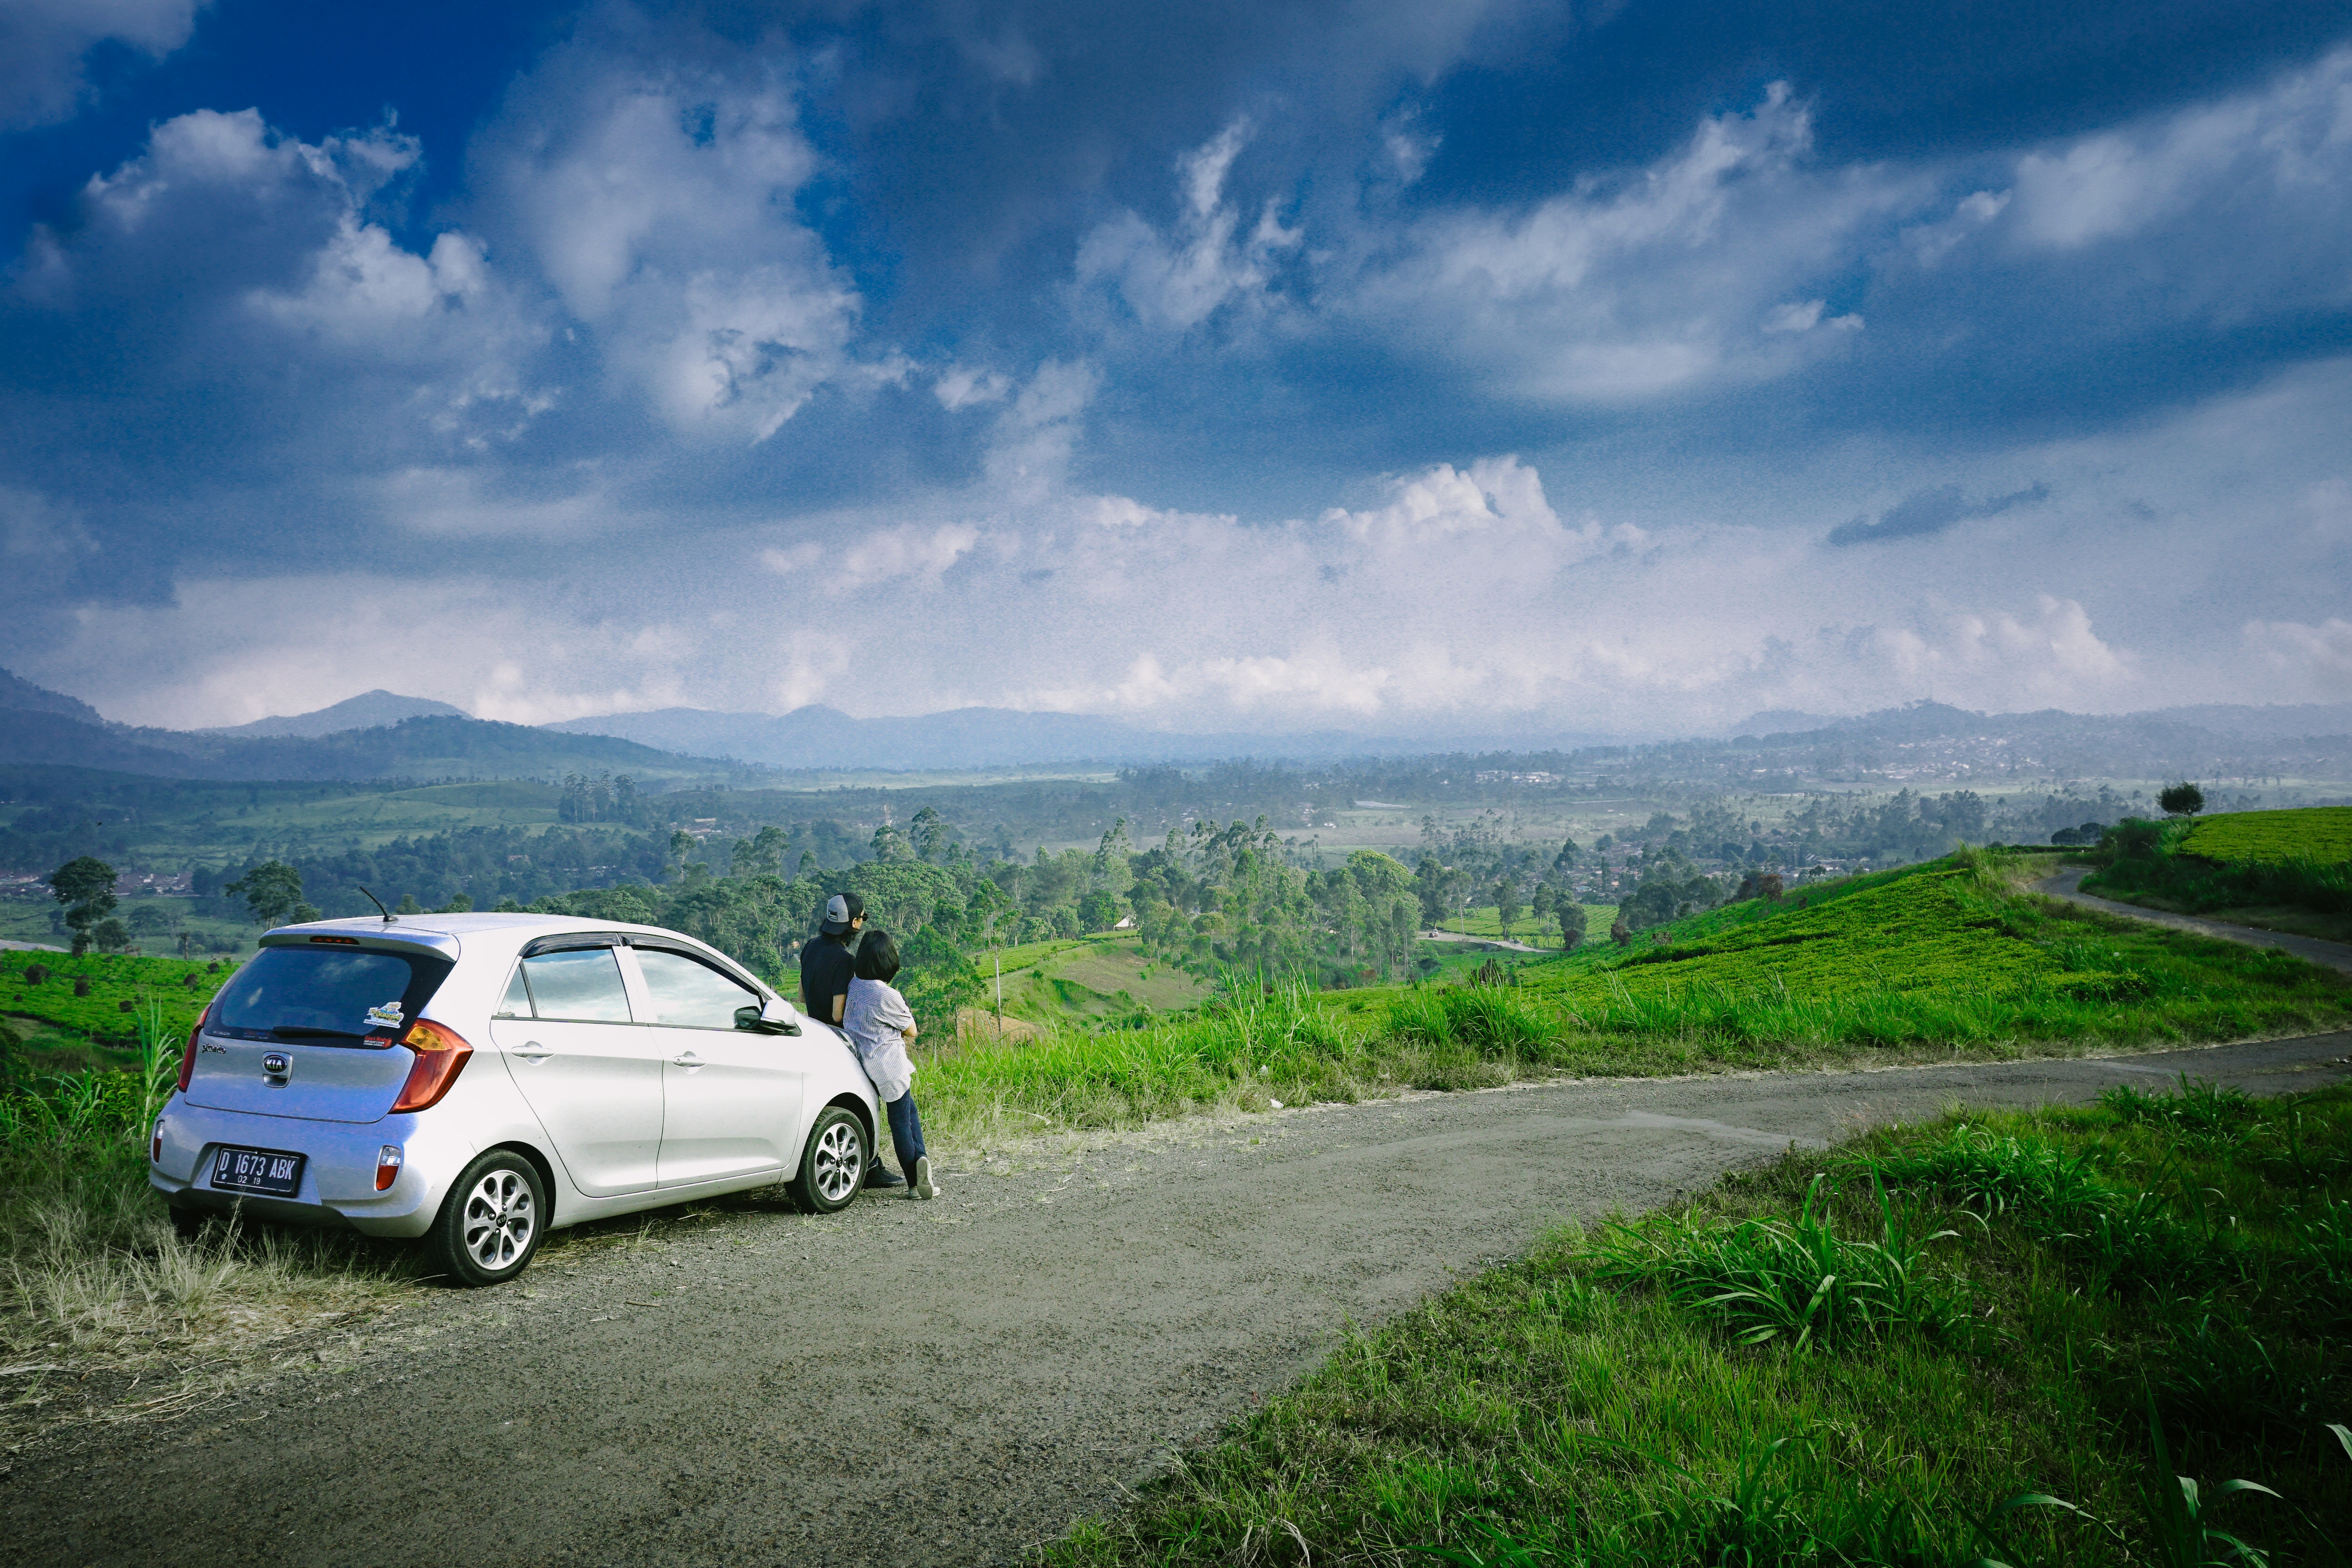
land vehicle, vehicle, car, city car, automotive design, sky, hatchback, grass, mid size car, compact car, family car, subcompact car, supermini, mitsubishi, suzuki swift, Hyundai i10, toyota yaris, hot hatch, Mini SUV